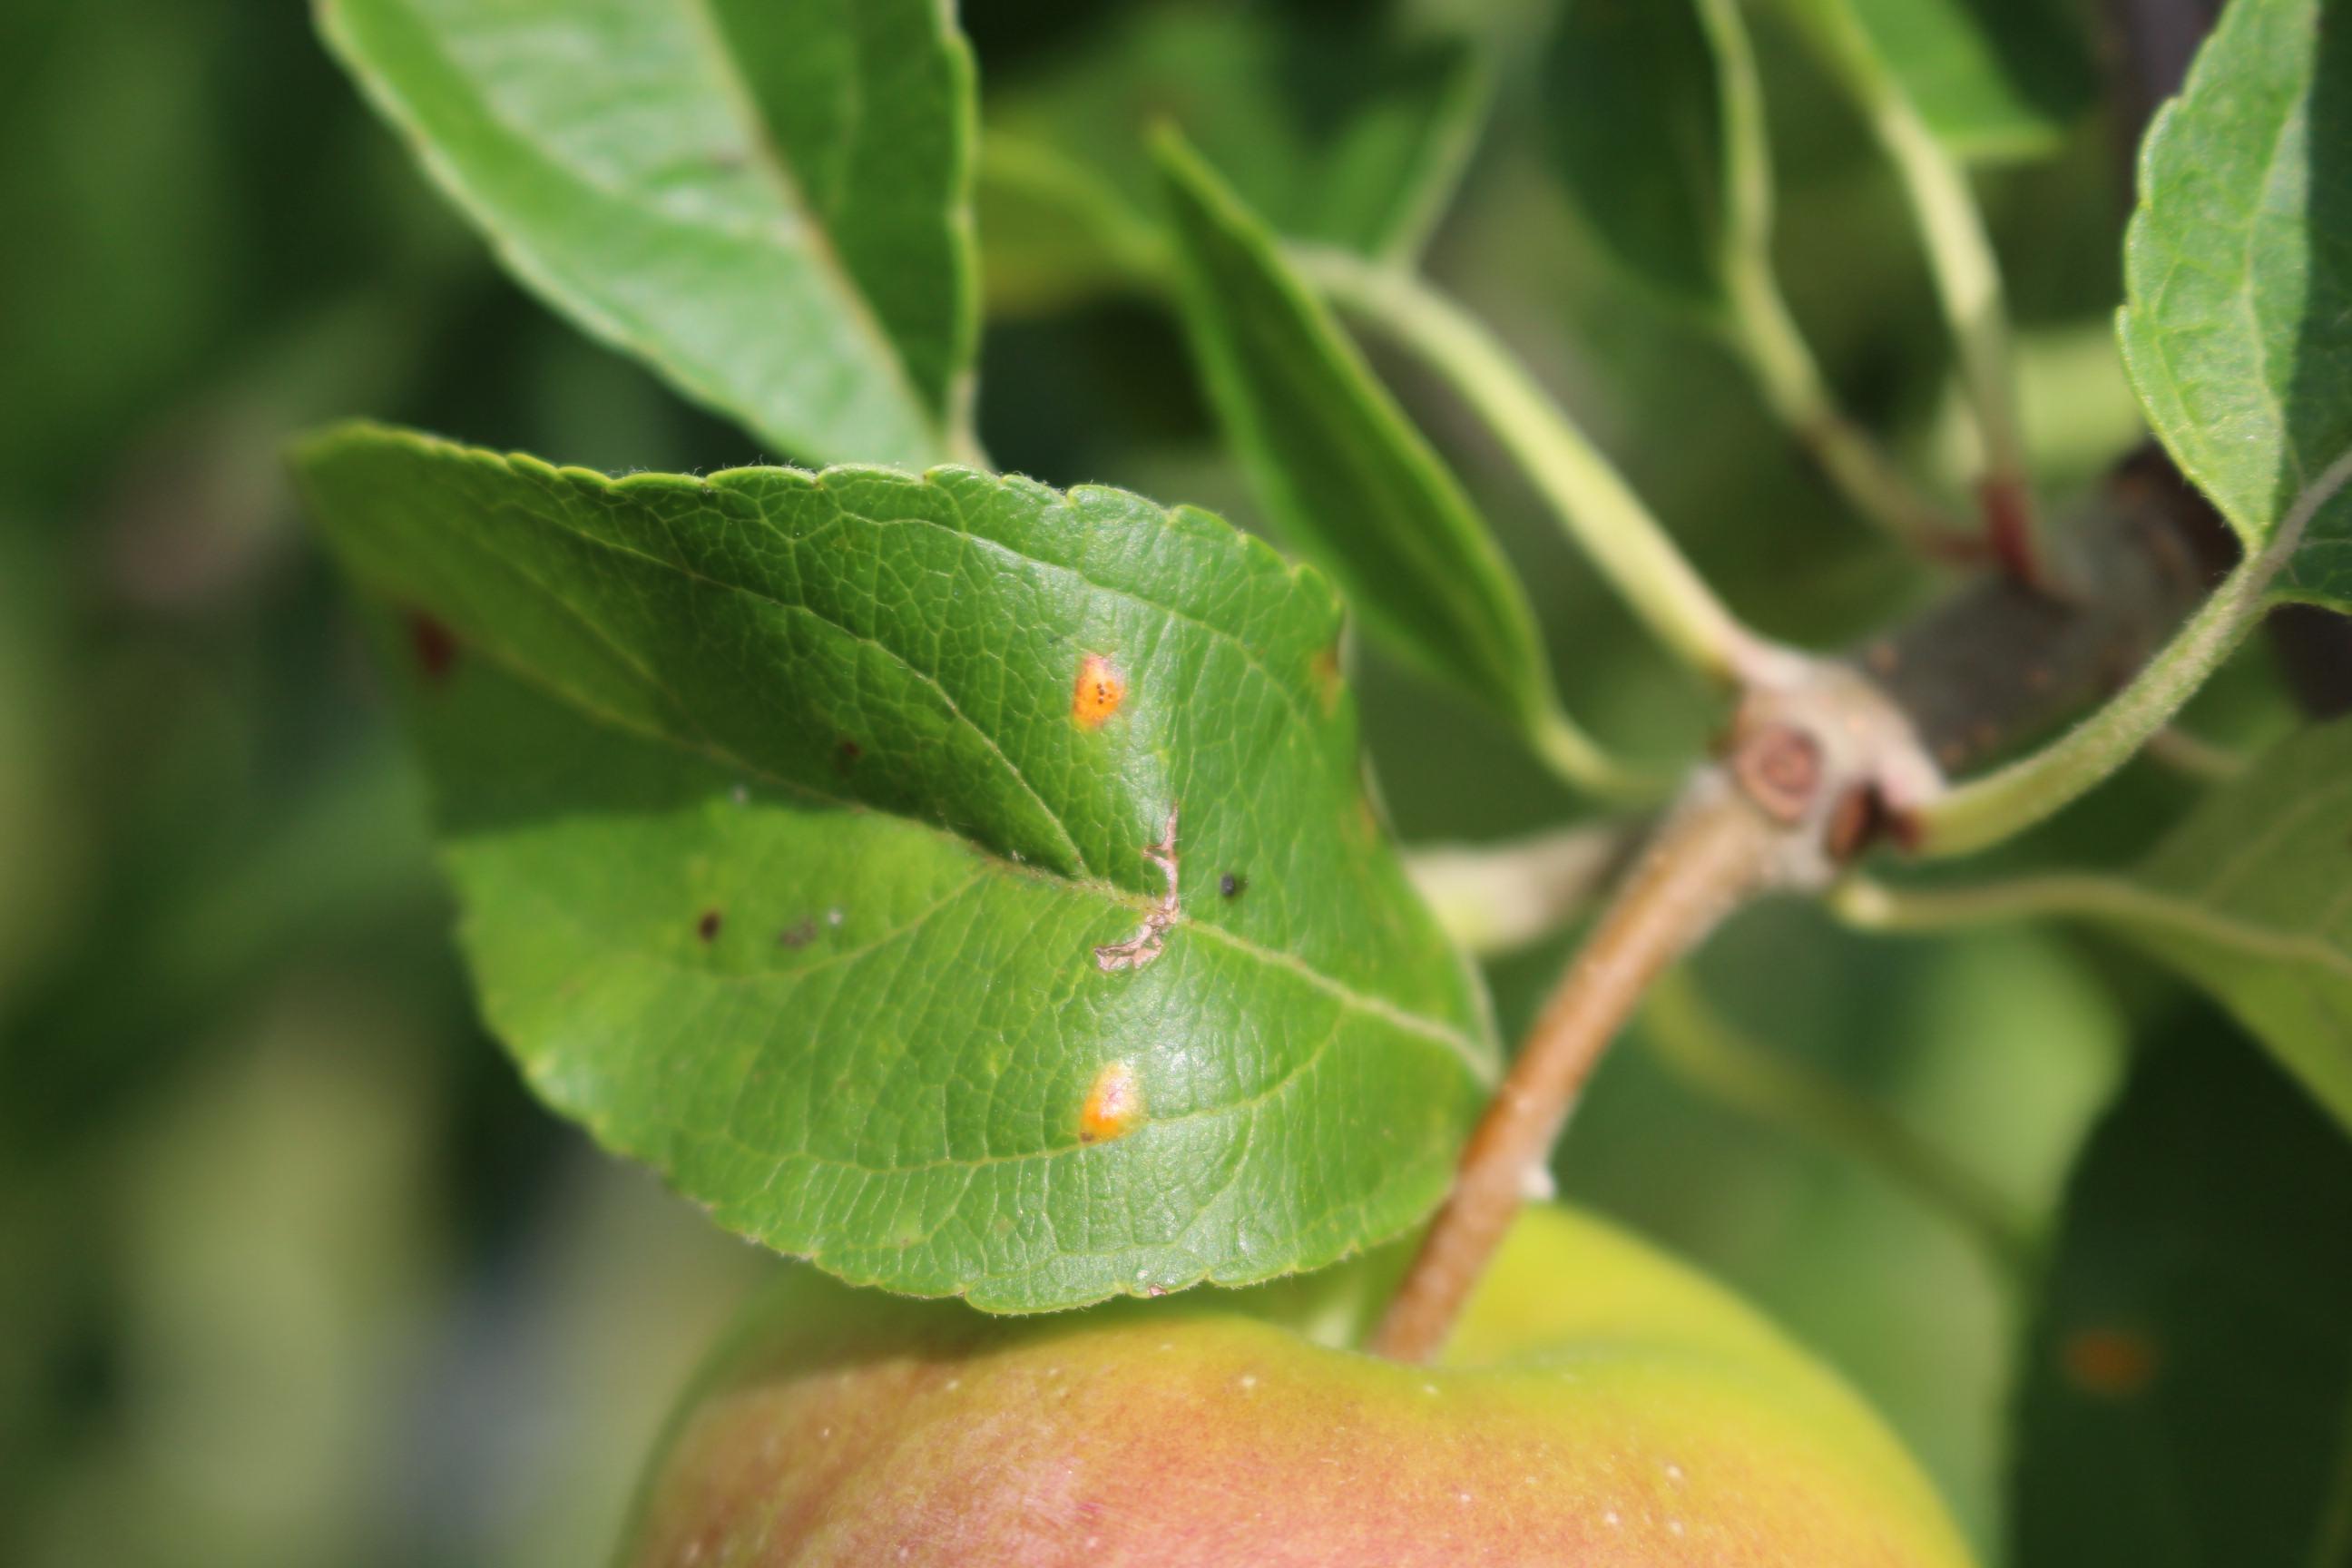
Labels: rust